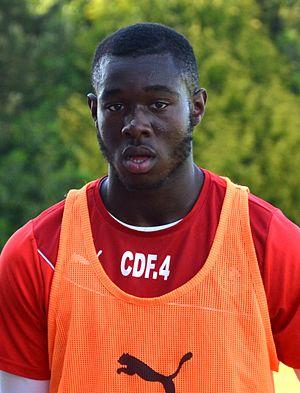
Photographie de Joris Gnagnon lors d'un match de CFA2 opposant le FC Saint-Lô au Stade rennais le 23 mai 2015.
Joris Gnagnon, né le 13 janvier 1997 à Bondy, est un footballeur français qui évolue au poste de défenseur au Séville FC. Il possède également la nationalité ivoirienne.